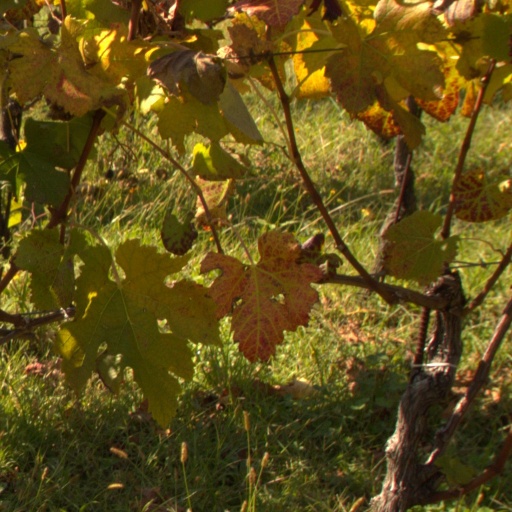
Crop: grape